Aleksey Yermolov

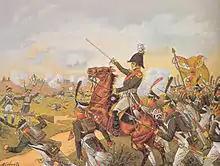
Yermolov leading the counterattack on the Great Redoubt during the Battle of Borodino

His own military genius blossomed during the Napoleonic Wars. During the War of the Third Coalition, Yermolov served in the rear and advance guards and distinguished himself at Amstetten and Austerlitz. For his actions, he was promoted to colonel on 16 July 1806. The following year, he participated in the campaign in Poland, serving in Prince Bagration's advance guard. He distinguished himself commanding an artillery company in numerous rearguard actions during the retreat to Landsberg as well as in the Battle of Eylau. In June 1807, Yermolov commanded horse artillery company in the actions at Guttstadt and Deppen, Heilsberg and Friedland, being awarded the Order of St. George (3rd class, 7 September 1807). He was promoted to major general on 28 March 1808 and was appointed inspector of horse artillery companies. In early 1809, he inspected artillery companies of the Army of the Danube. Although his division took part in the 1809 campaign against Austria, Yermolov commanded the reserves in Volhynia and Podolsk gubernias, where he remained for the next two years. In 1811, he took command of the guard artillery company and in 1812, became the Chief of Staff of the First Western Army.